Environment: real
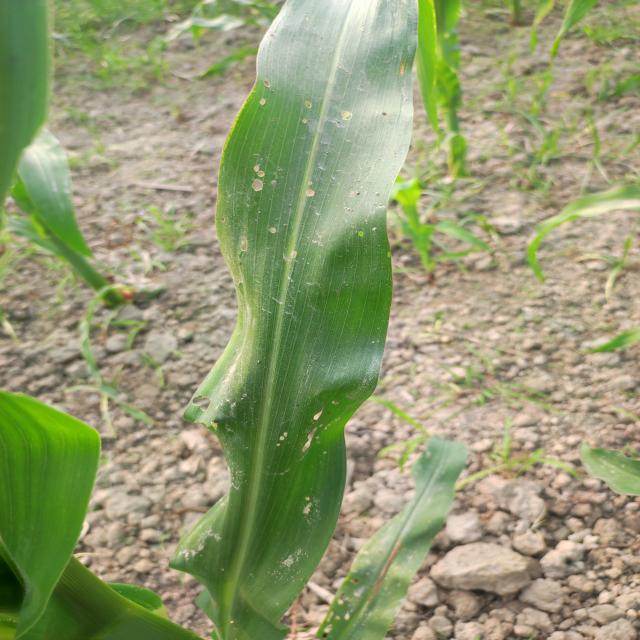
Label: fall_armyworm